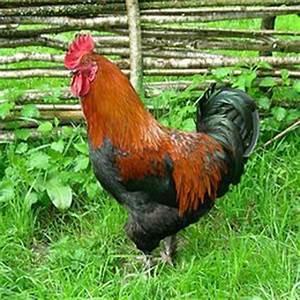
chicken